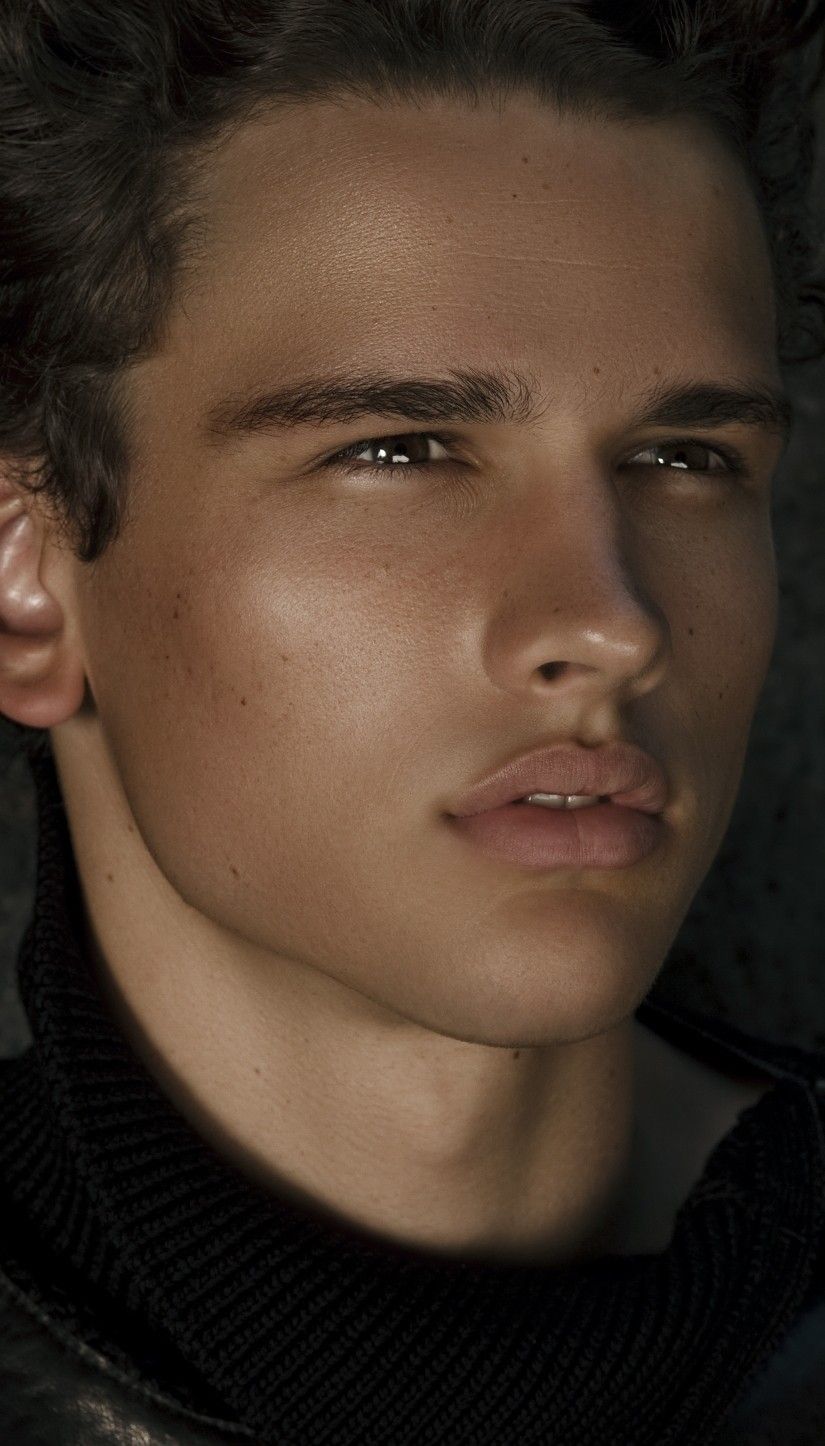
Label: Colored